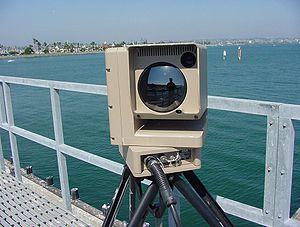
Un microbolomètre est un type spécifique de bolomètre utilisé comme détecteur infrarouge dans une caméra thermique. Un rayonnement Infrarouge de longueur d'onde entre 7,5 et 14 μm frappe le matériau du détecteur, le chauffe et modifie ainsi sa résistance électrique. Ce changement de résistance dans un système pixelisé est utilisé pour créer une image thermique. Contrairement à d'autres types d'équipement de détection infrarouge, les microbolomètres ne nécessitent pas de refroidissement.